Theatre503

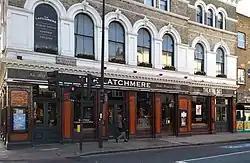
Theatre503 and Latchmere Pub

Theatre503 is a theatre based at 503 Battersea Park Road in Battersea in the London Borough of Wandsworth, above The Latchmere pub. The venue is known for promoting the work of new writers.